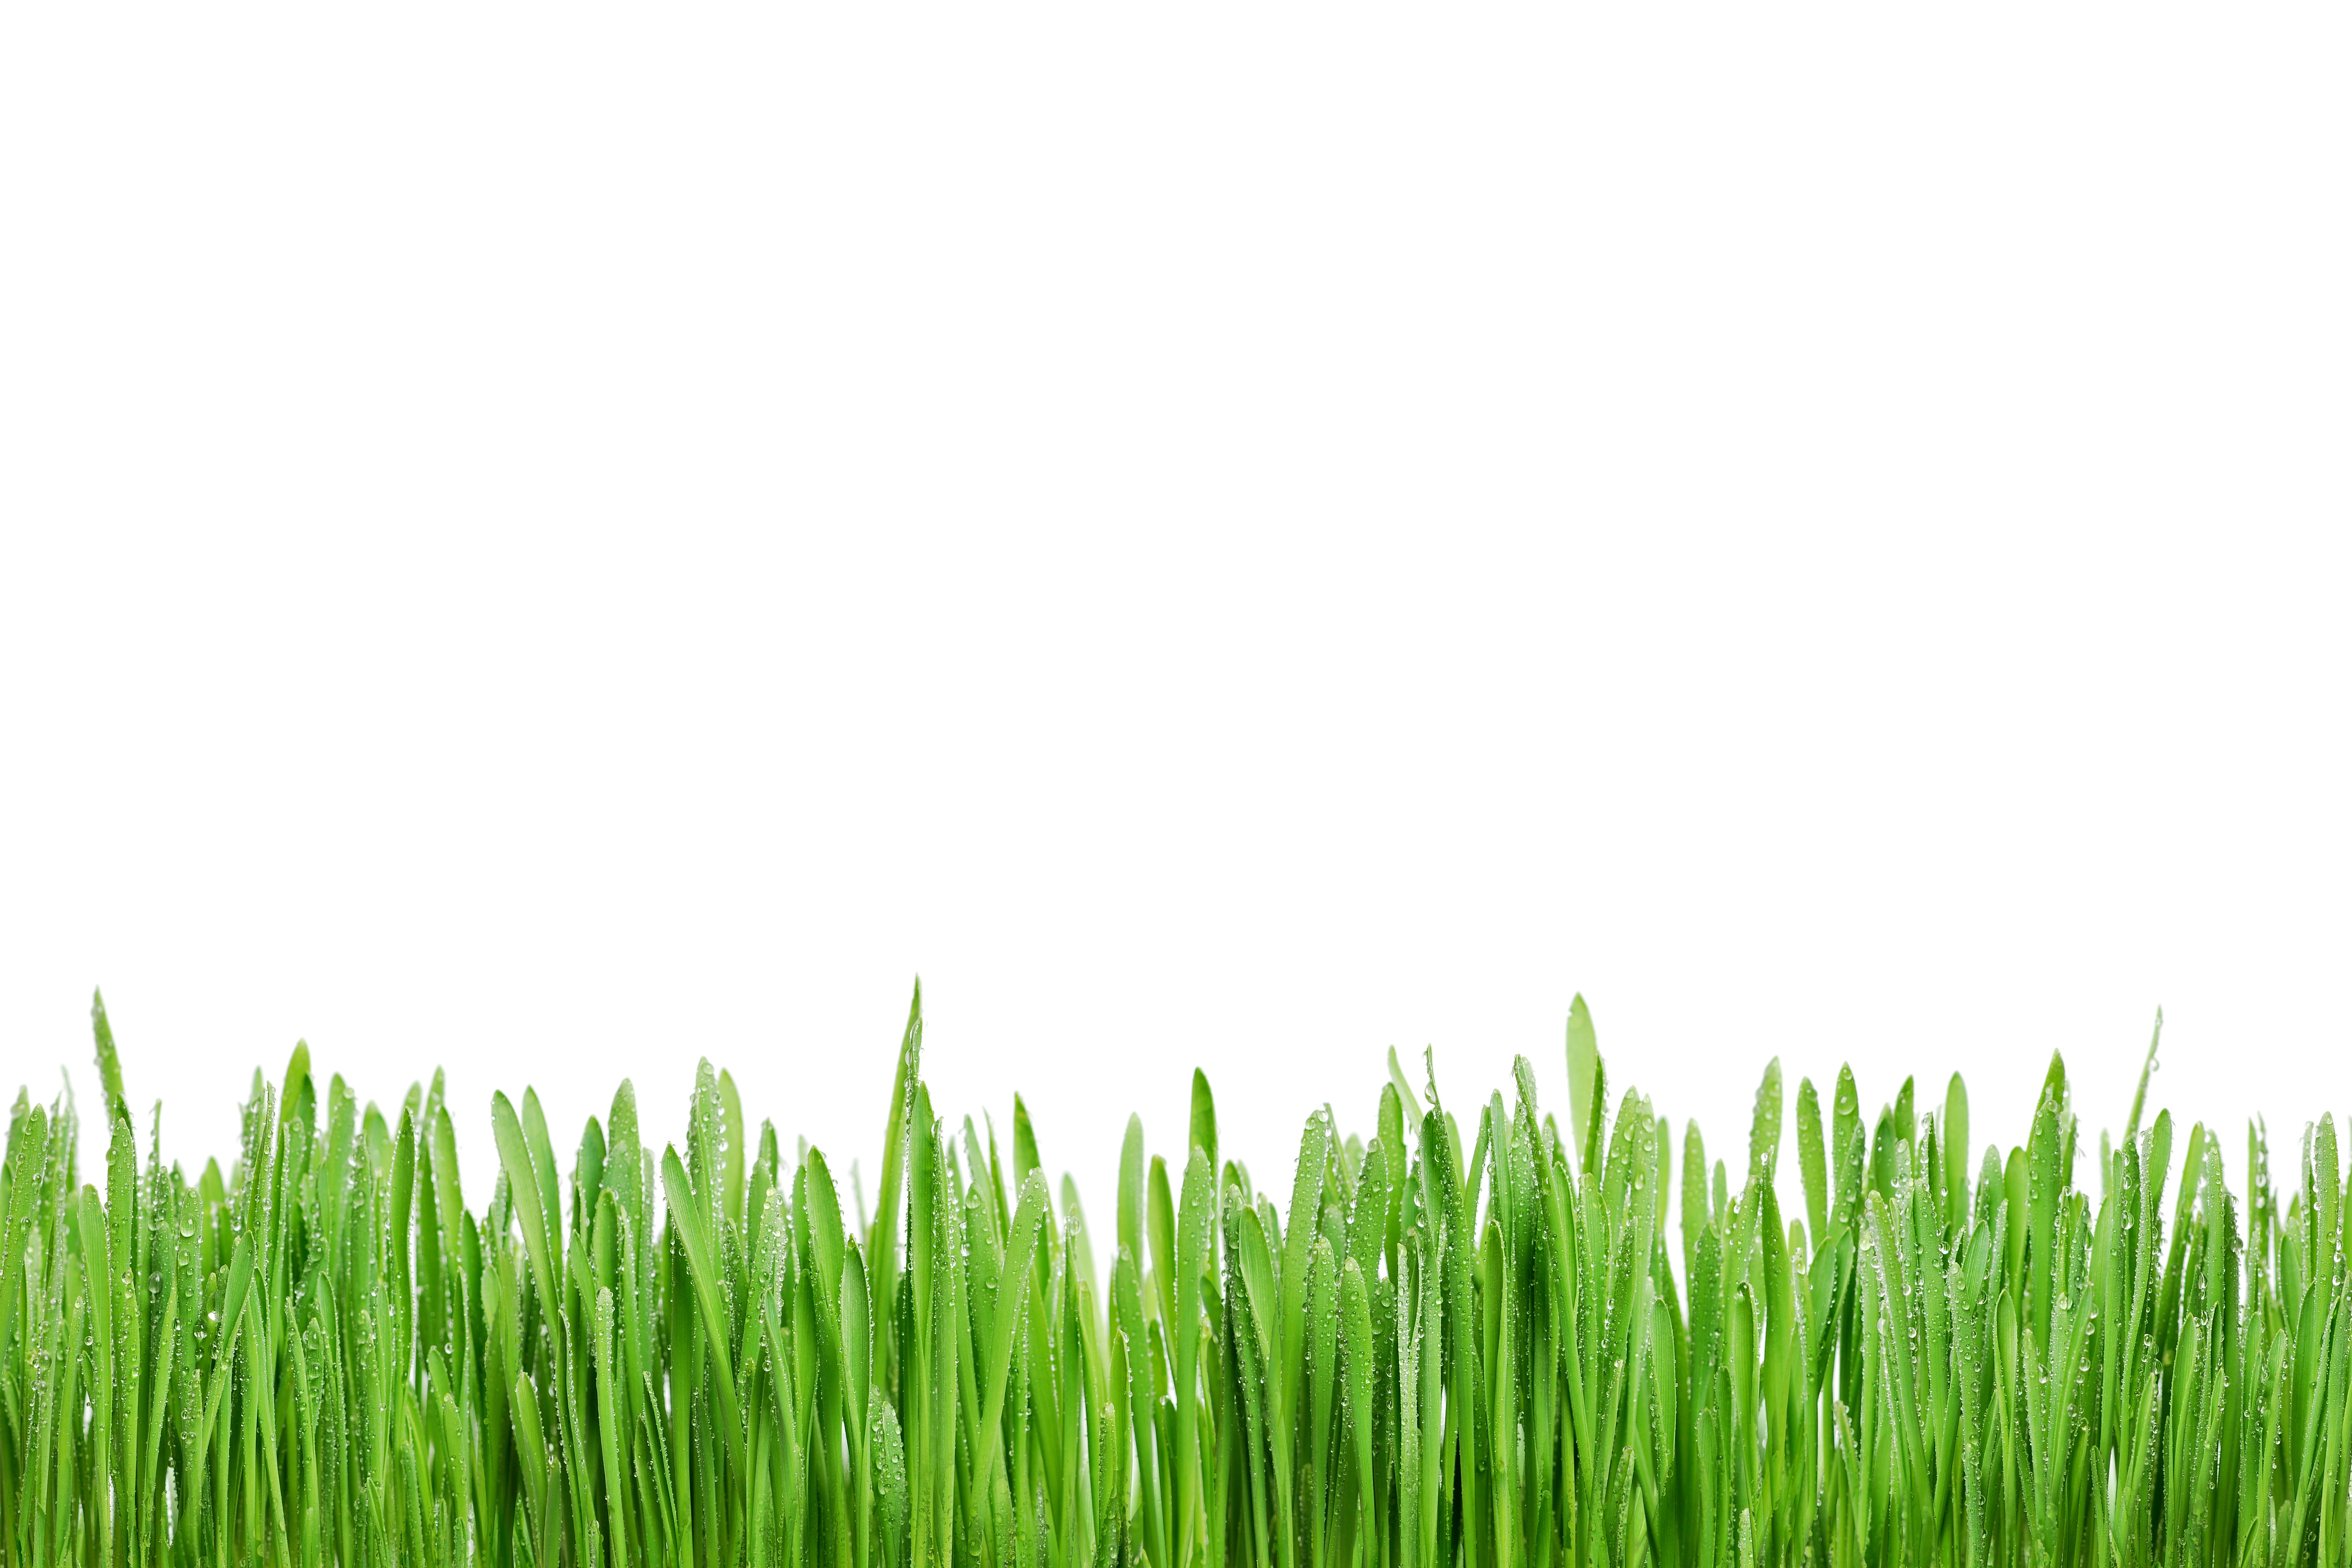
water, nature, grass, plant, white, field, lawn, morning, summer, spring, green, macro, natural, fresh, soil, garden, closeup, close, flora, plants, ecology, sheet, leaves, background, grassland, decorative, net, bright, rosa, drops, beautiful, botanica, living nature, greens, shades of green, white background, stand alone, grass family